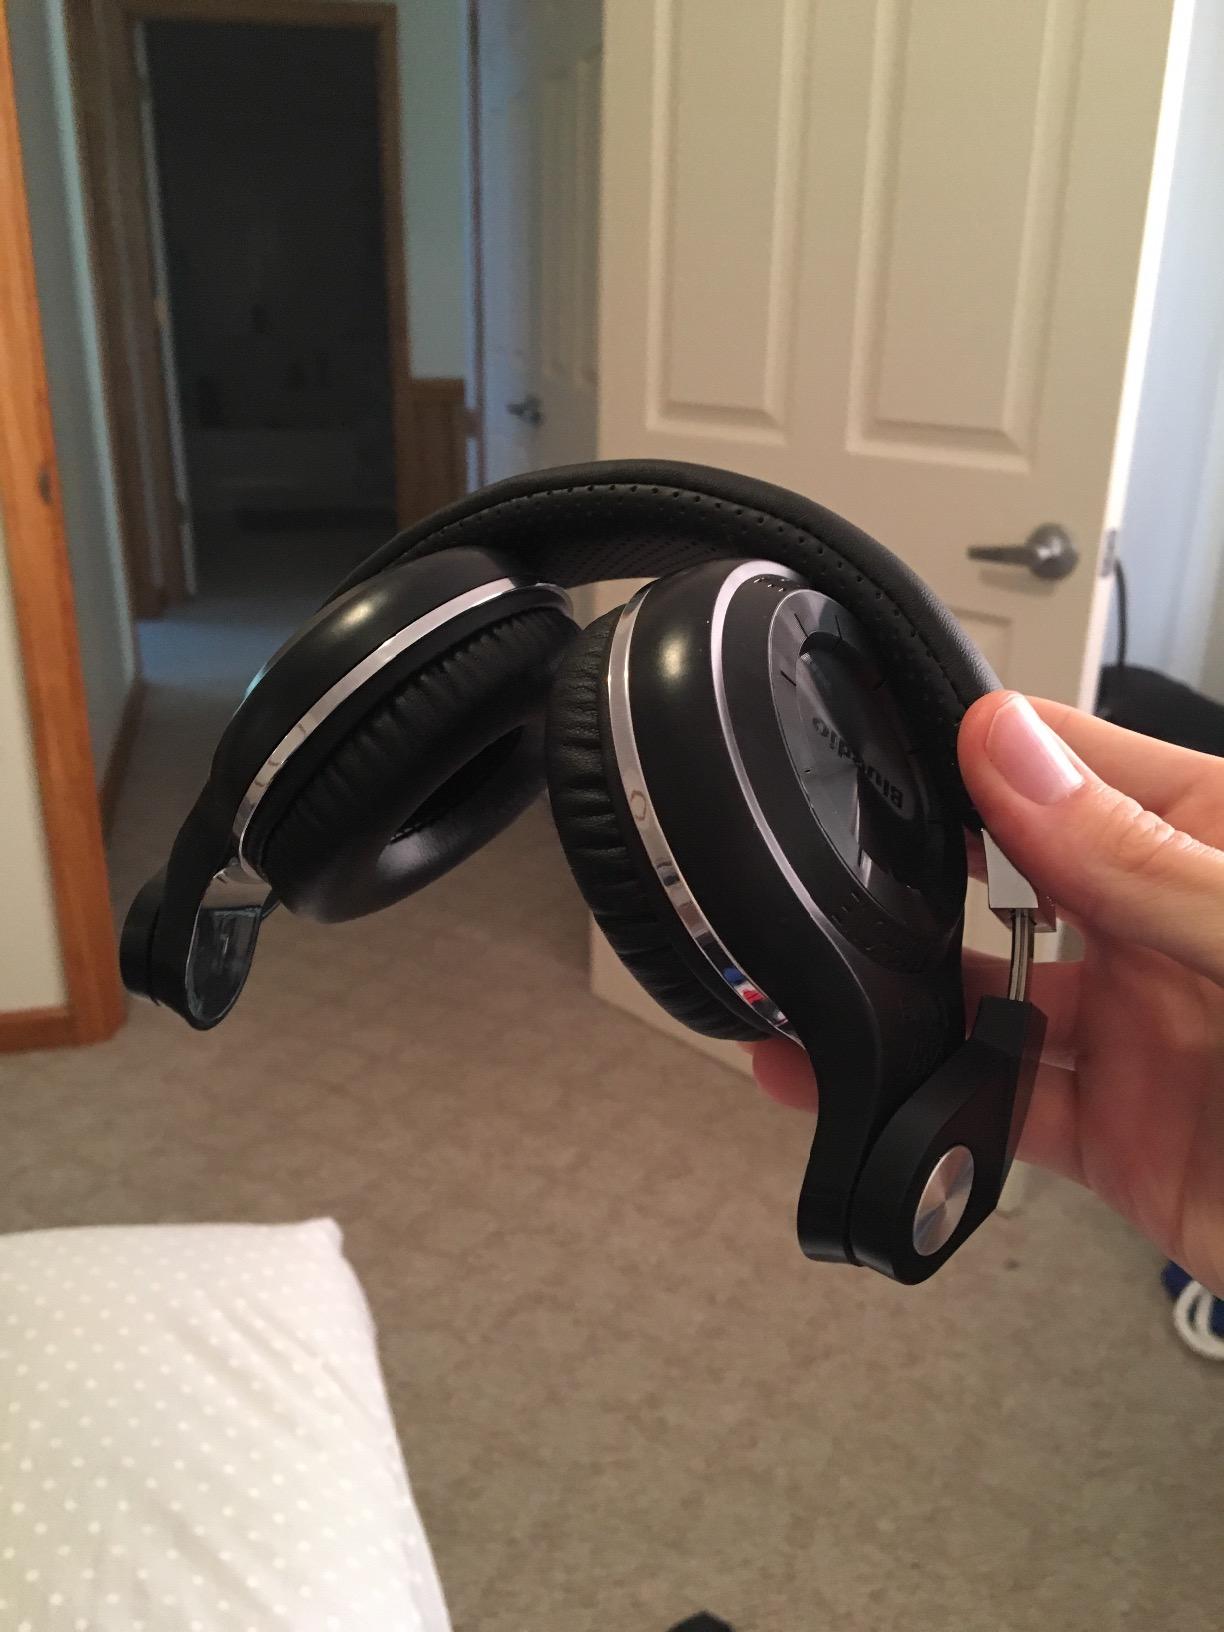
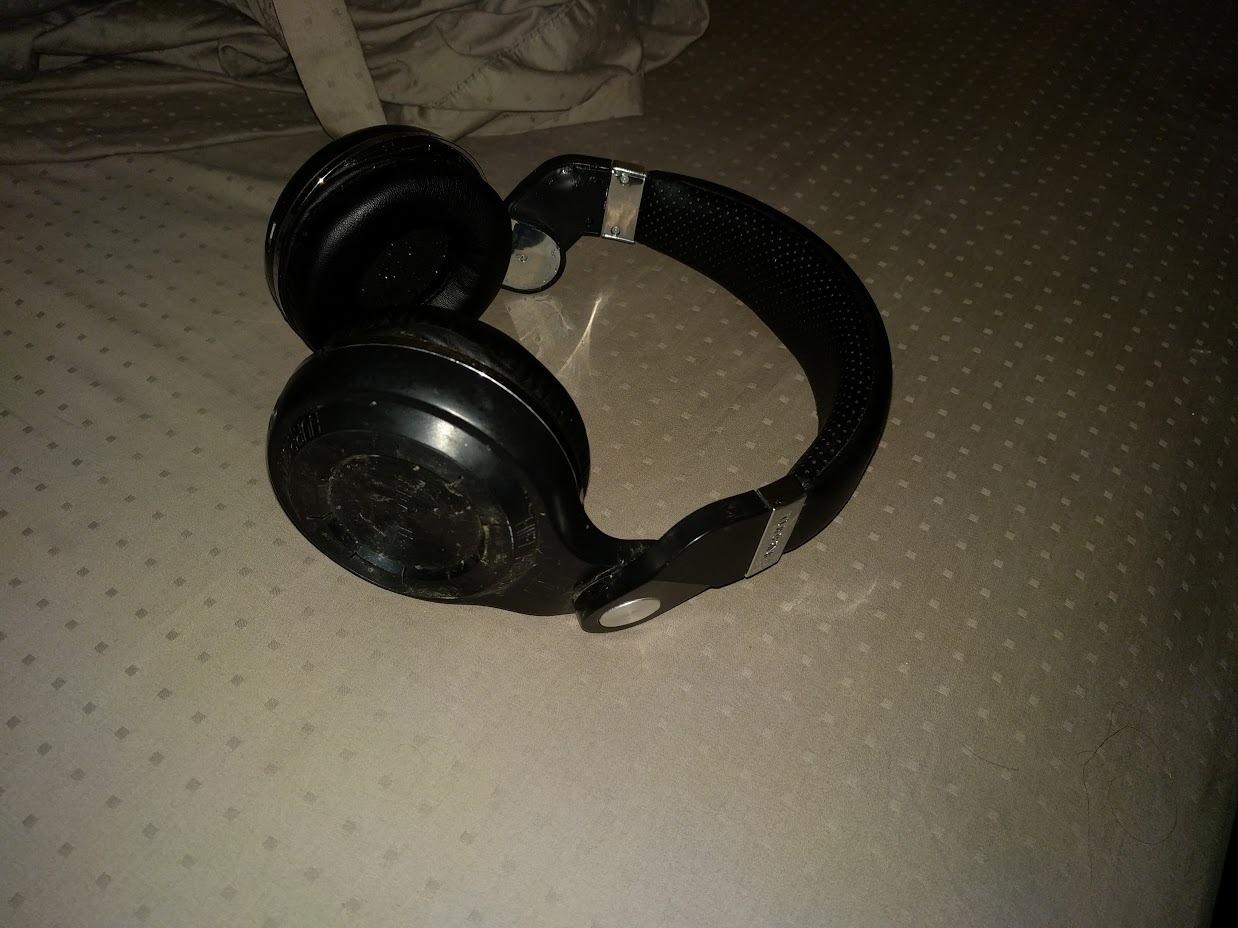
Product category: headphones
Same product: yes